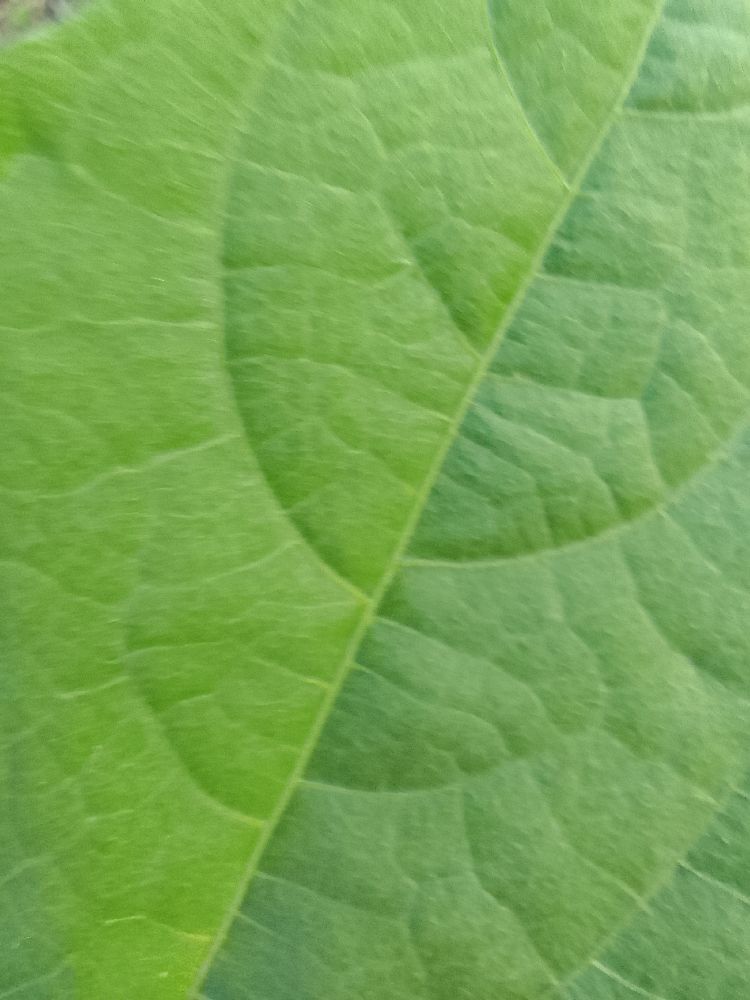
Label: healthy